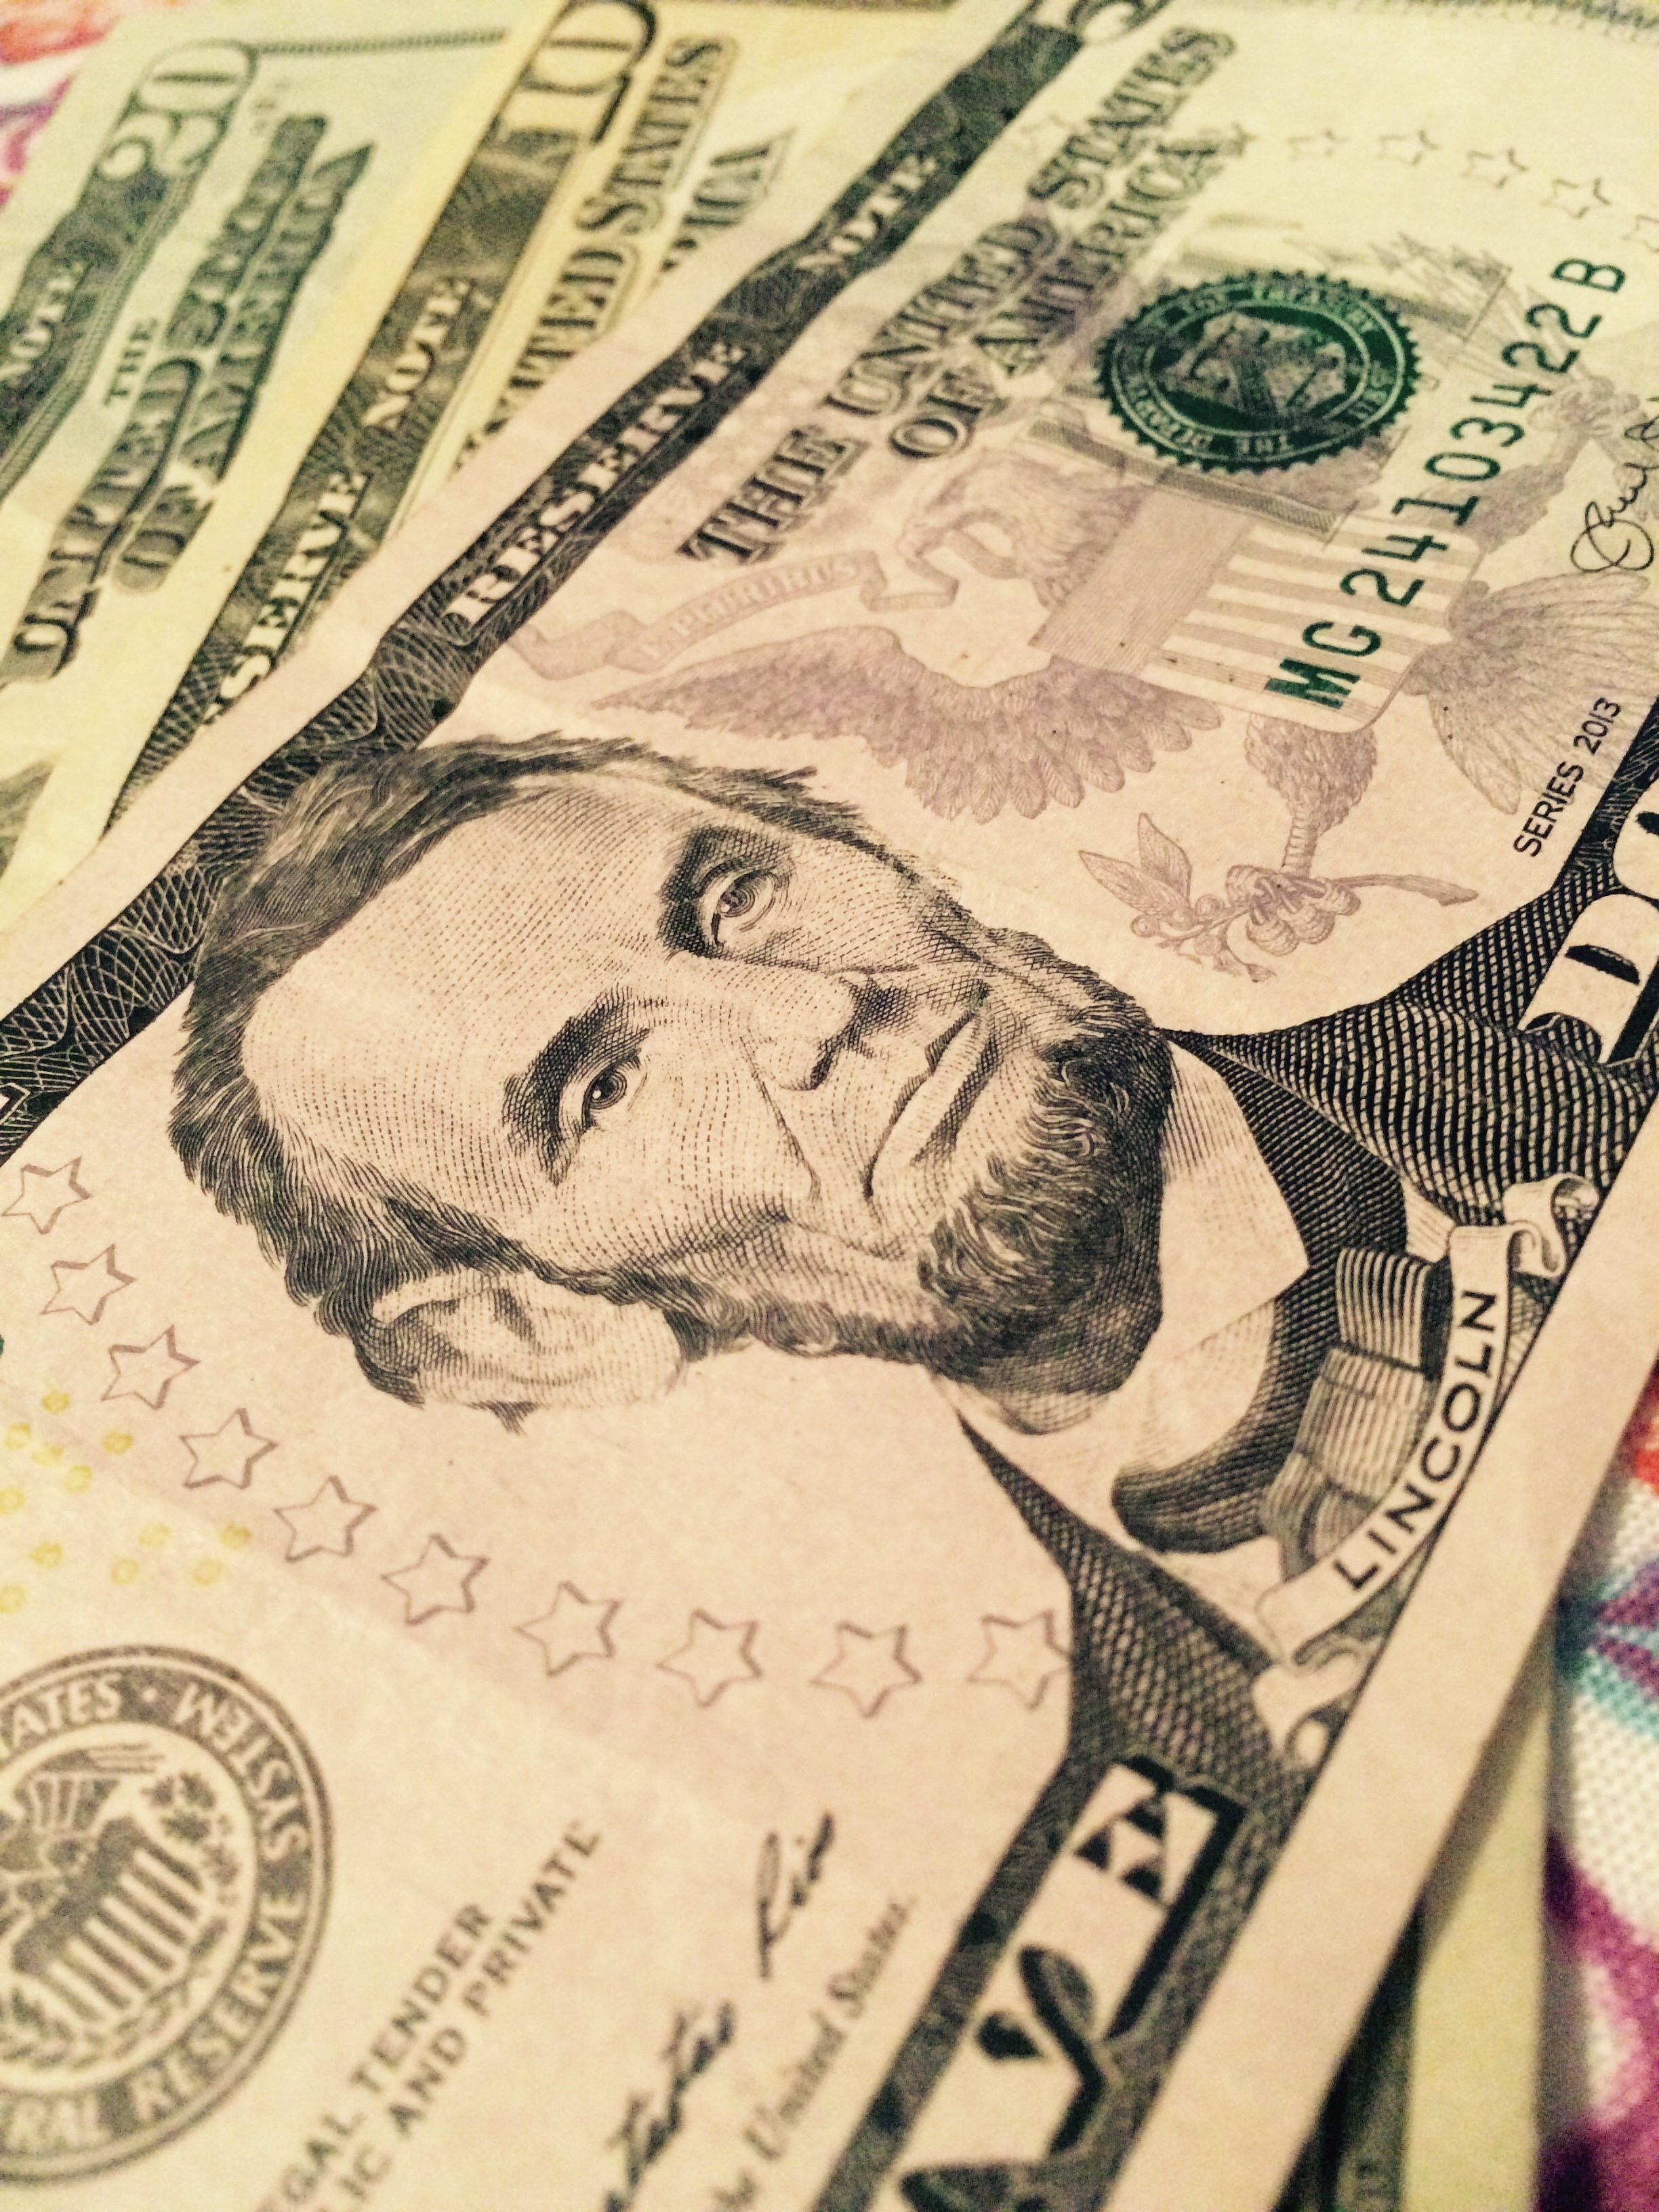
money, paper, cash, sketch, drawing, illustration, currency, dollar, banknote, money handling